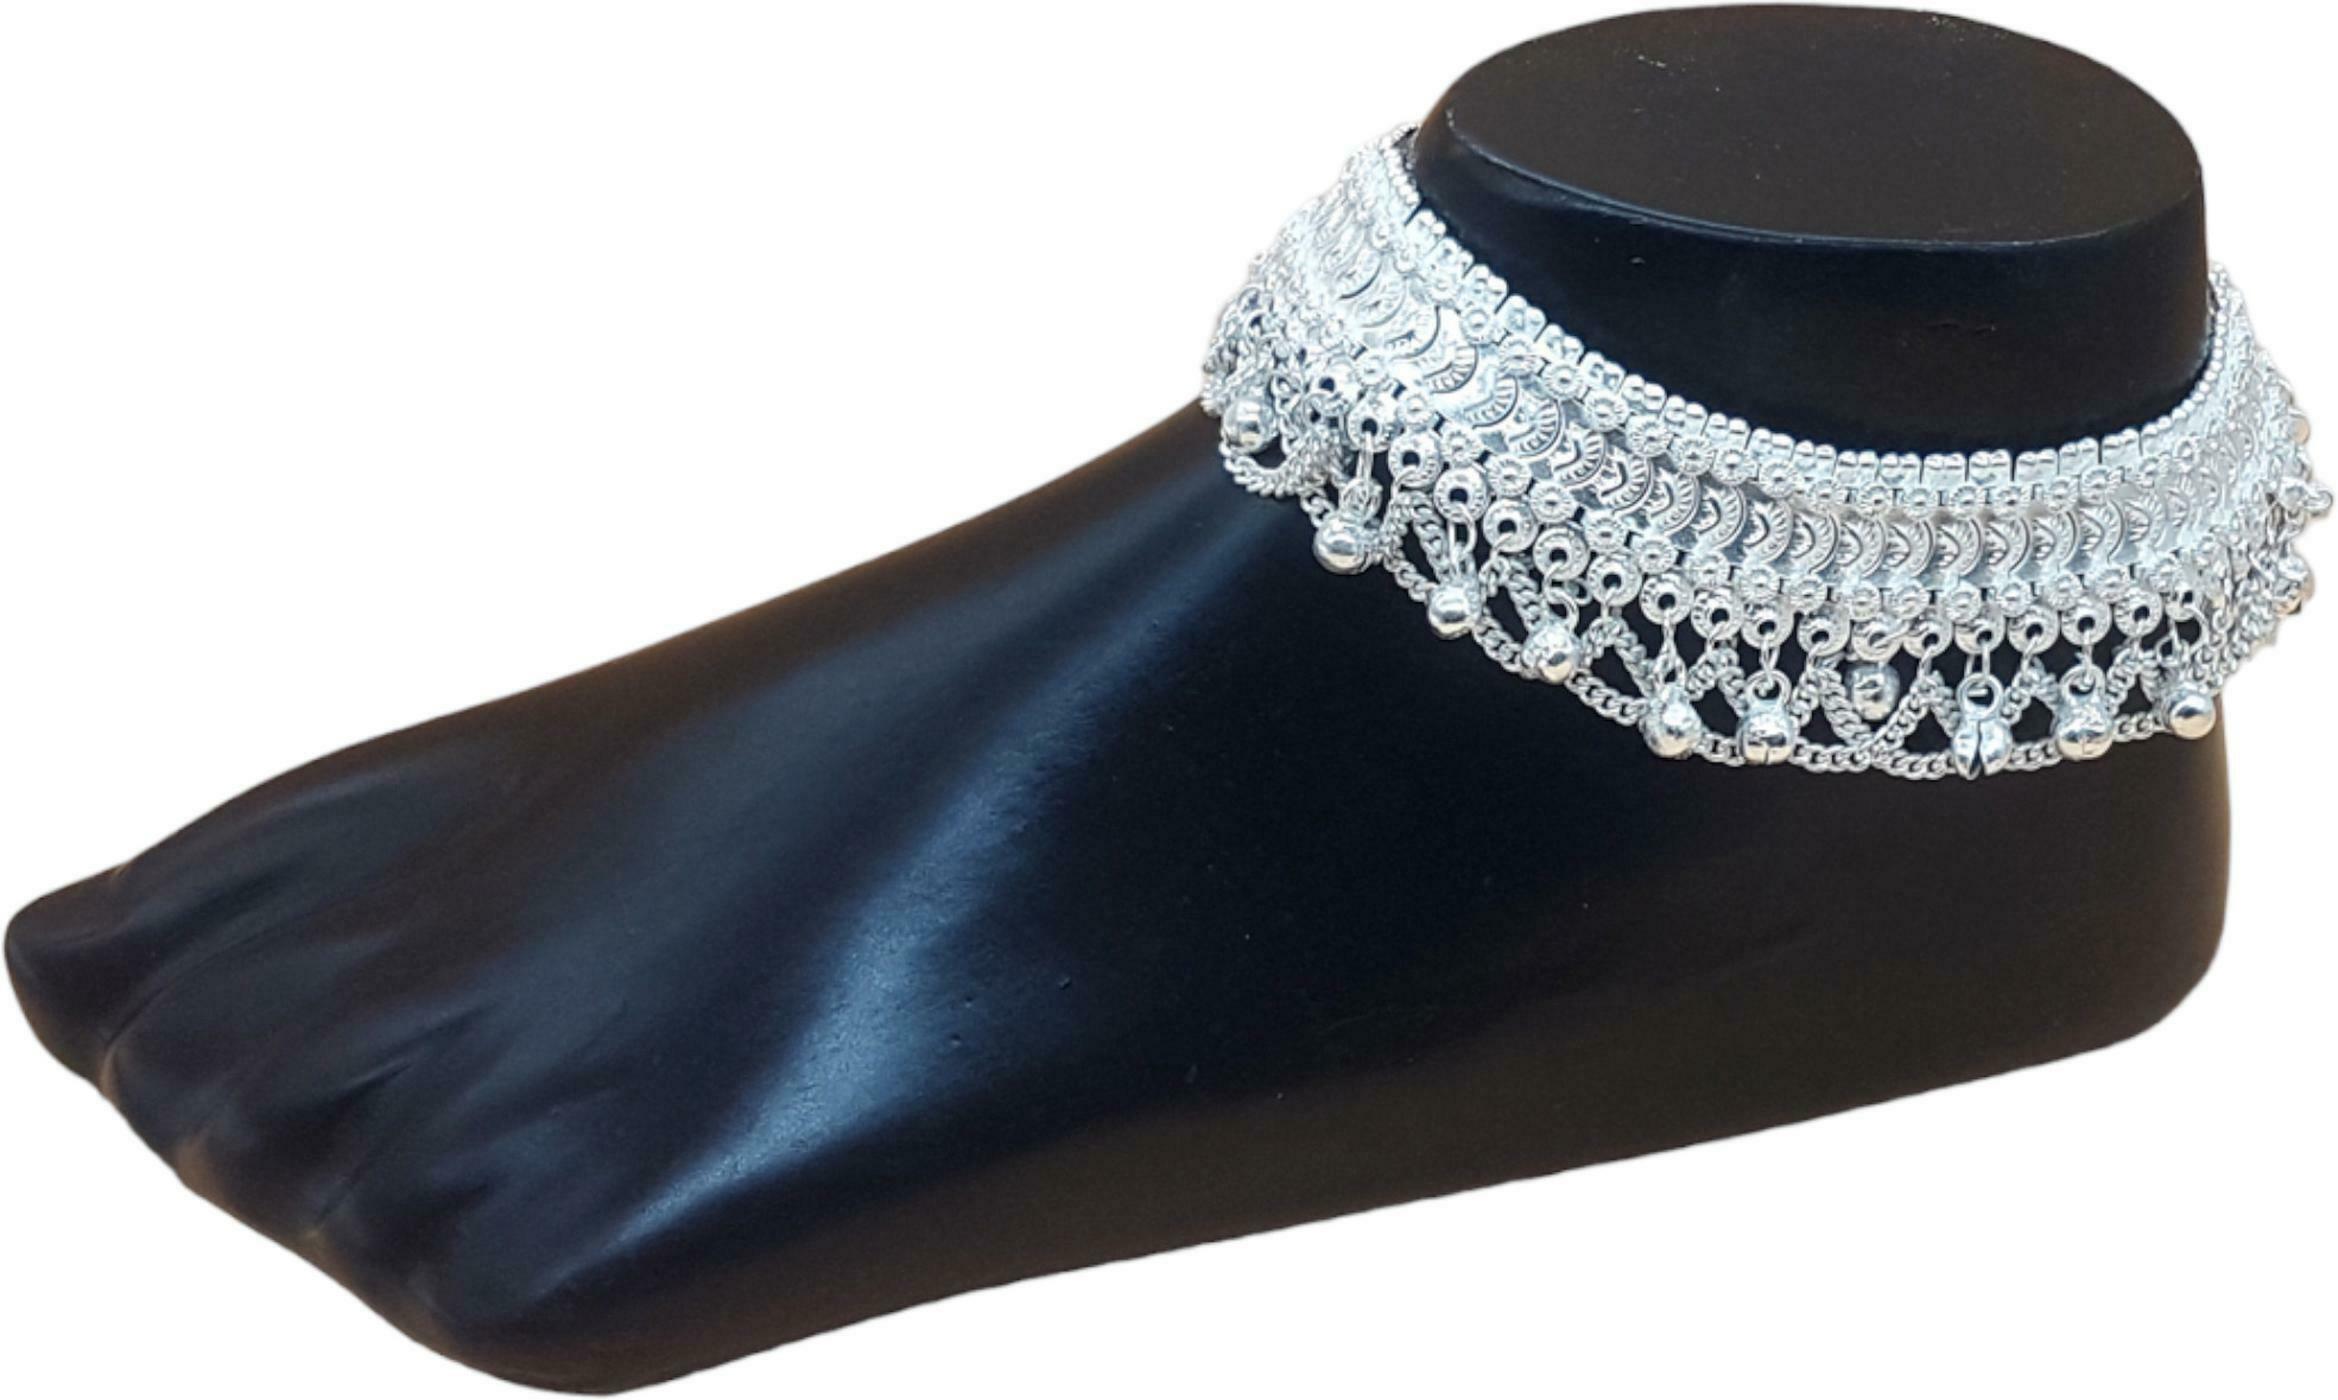
BR Ornaments Sizzling Fancy Women Anklets & Toe Rings Alloy Anklet (Pack of 2)
Type: Anklet
Brand: BR Ornaments
Price: Rs. 459
 This silver anklet looks good with all indian outfitsor traditional outfits suitable girls and women of all ages. grab this pair of anklets, you will feel stylish ankle and shining silver anklet will make beautiful, you must buy the sns traders anklets you will never go wrong with the latest design, fancy anklets in silver jewellery.